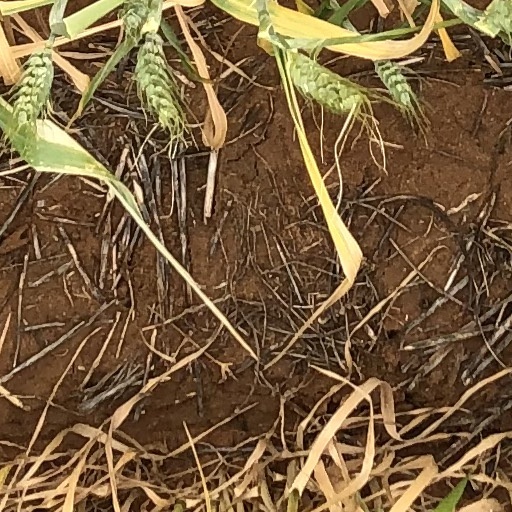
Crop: wheat